Golden Axe III

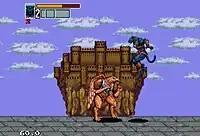
Chronos (jumping) fighting a boss (Eve)

The gameplay has been expanded slightly, but is essentially the same hack n' slash as the previous games. New features to the series include new characters, new moves (special attacks, teamwork attacks and teamwork magic spells) and junction points where the player can choose which path to take.